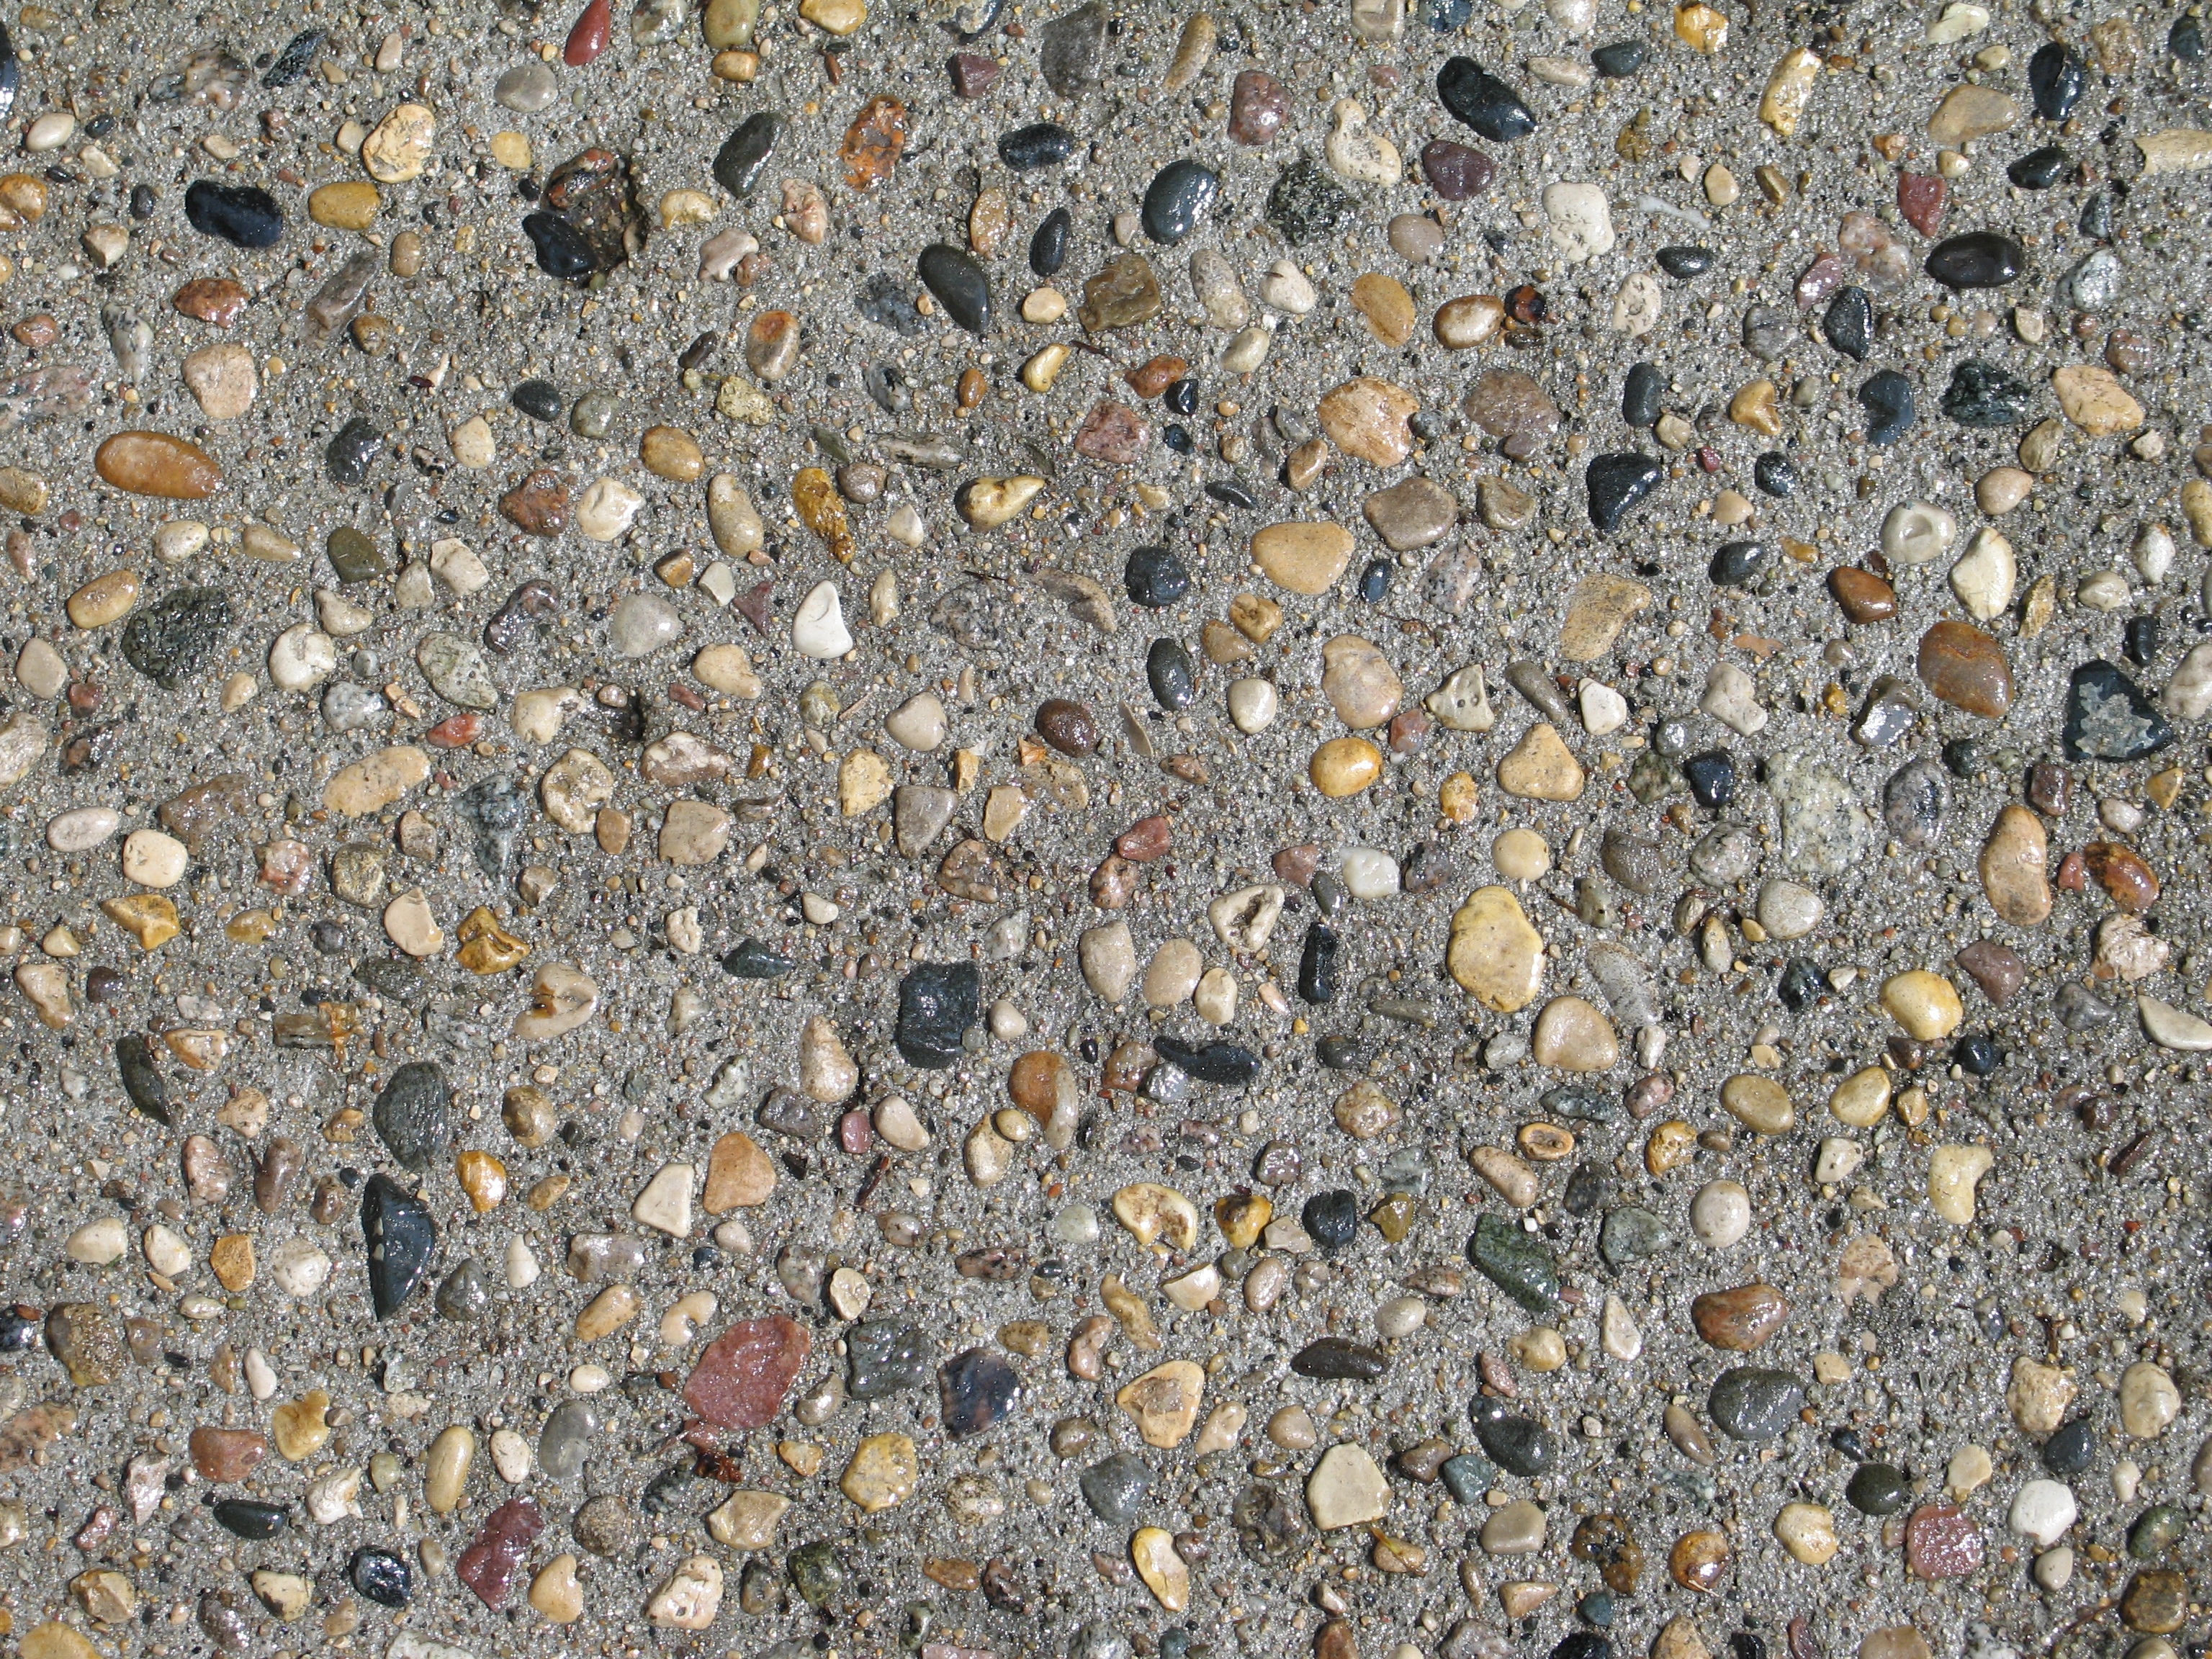
nature, rock, texture, stone, asphalt, natural, pebble, soil, gray, material, rubble, geology, gravel, cement, granite, flooring, road surface